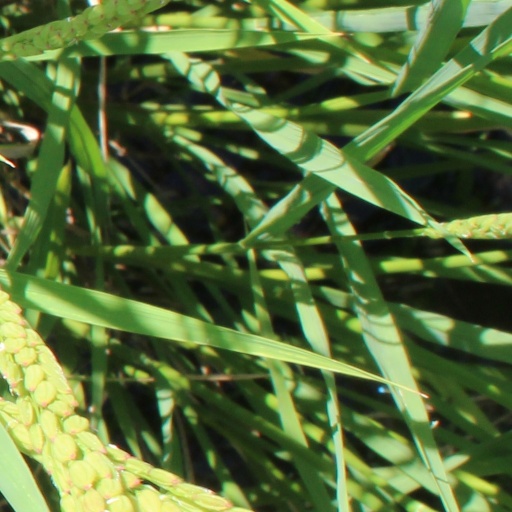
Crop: rice